Soluble adenylyl cyclase

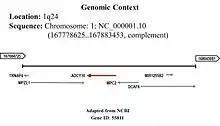
"Gene Structure": <a href="https%3A//www.ncbi.nlm.nih.gov/gene%3Flinkname%3Dprotein_gene%26amp%3Bfrom_uid%3D209976994">Chromosome: 1; NC_000001.10 (167778625..167883453, complement)

sAC is encoded in a single Homo sapiens gene identified as ADCY10 or Adenylate cyclase 10 (soluble). This gene packed down 33 exons that comprise greater than 100kb; though, it seems to utilize multiple promoters, and its mRNA undergoes extensive alternative splicing.